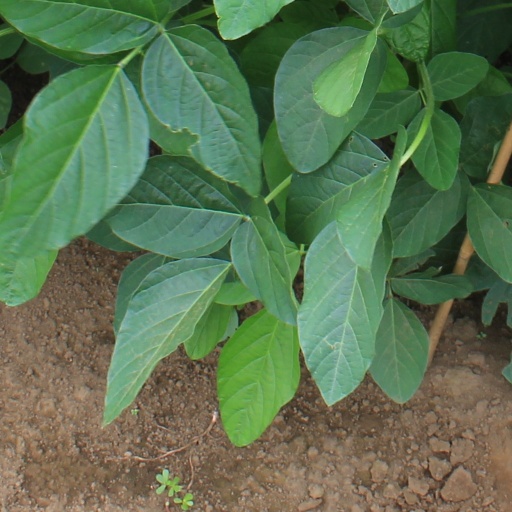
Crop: soybean